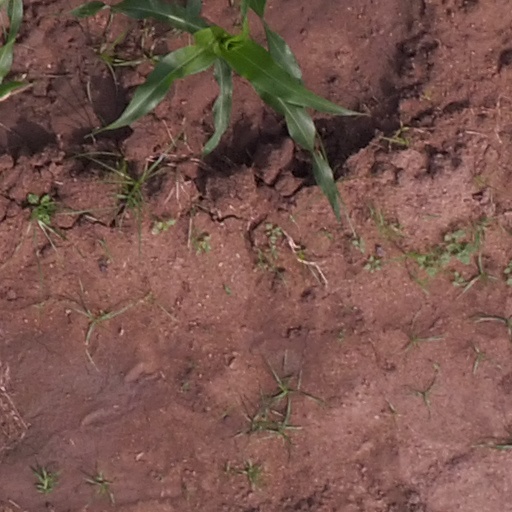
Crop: maize; corn